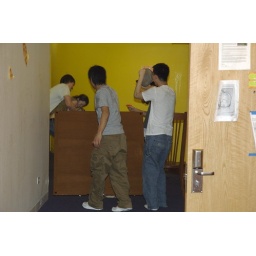
Assassins '06: Anthony and Ben storm the barricade in the 4th floor water war